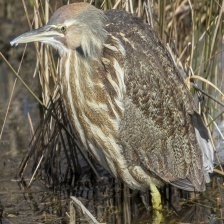
Species: AMERICAN BITTERN
Scientific name: BOTAURUS LENTIGINOSUS